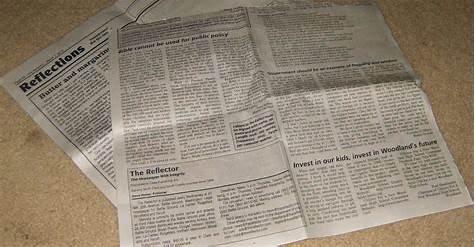
Waste category: paper